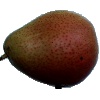
Label: Pear Forelle 1